Somaliland

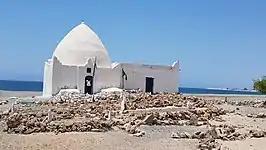
The tomb of Sheikh Isaaq, the founding father of the Isaaq clan, in Maydh, Sanaag

Ancient pyramidical structures, mausoleums, ruined cities and stone walls, such as the Wargaade Wall, are evidence of civilisations thriving in the Somali peninsula. Ancient Somaliland had a trading relationship with ancient Egypt and Mycenaean Greece dating back to at least the second millennium BCE, supporting the hypothesis that Somalia or adjacent regions were the location of the ancient Land of Punt. The Puntites traded myrrh, spices, gold, ebony, short-horned cattle, ivory and frankincense with the Egyptians, Phoenicians, Babylonians, Indians, Chinese and Romans through their commercial ports. An Egyptian expedition sent to Punt by the 18th dynasty Queen Hatshepsut is recorded on the temple reliefs at Deir el-Bahari, during the reign of the Puntite King Parahu and Queen Ati. In 2015, isotopic analysis of ancient baboon mummies from Punt that had been brought to Egypt as gifts indicated that the specimens likely originated from an area encompassing eastern Somalia and the Eritrea-Ethiopia corridor.